Pac-In-Time

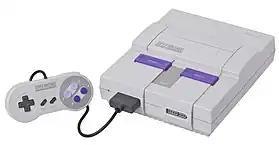
The SNES version of "Pac-In-Time" is a completely different game compared to other versions, which are simply reskins of "Fury of the Furries" with "Pac-Man" characters.

"Pac-In-Time" was designed by Atreid Concept, a French video game studio headed by business entrepreneur Nicolas Gaume. Assisting production was Namco Hometek, the North American console game division of Japanese company Namco. Namco Hometek also served as the publisher for the game. "Pac-In-Time" is a reskin and rebranding of Atreid's older game "Fury of the Furries", a puzzle platformer originally released for Amiga, Macintosh and MS-DOS in 1994. Namco licensed the game's engine from Mindscape, the parent company of Atreid Concept. Namco, who had attempted to get a foothold into the European game market on multiple occasions, decided to make the game a "Pac-Man" platformer due to the character's worldwide appeal.